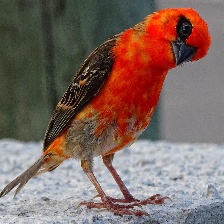
Species: RED FODY
Scientific name: FOUDIA MADAGASCARIENSIS